Anton Mirou

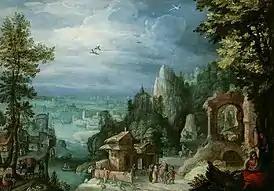
"Extensive Landscape with the Rest on the Flight into Egypt"

Antoine, or Anton Mirou (1578 – 1621/1627), was a Flemish Baroque landscape painter of the Frankenthal school. He is known for his wooded and rocky landscapes and landscapes with populated villages. He was also a topographical draftsman whose views were widely disseminated through prints.